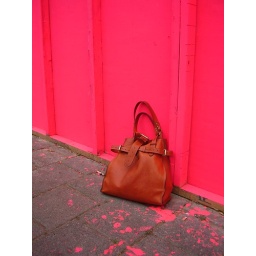
Elvira and a *very* pink wall in Amsterdam